Thomas D. Harrison

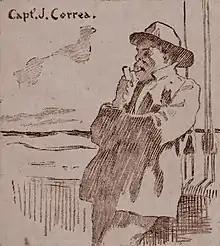
Pilot John Correa of the pilot boat Thomas D. Harrison.

On January 26, 1897, the "Thomas D. Harrison" went on a 4,000 mile voyage to São Vicente, Cape Verde off the west African coast. Captain John Correa took a crew of five men on the trip. The "Harrison" was purchased by Allerton D. Hitch and was used for coastal trade in the islands.